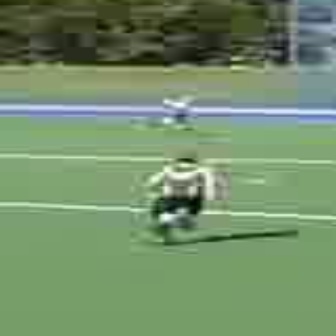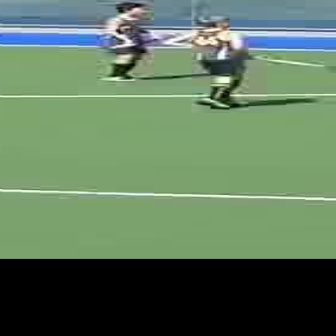
  Please identify the target specified by the bounding box [115,145,224,253] in the first image and locate it in the second image. Return the coordinates in [x_min,y_min,x_max,y_max] format.
Answer: [156,14,249,107]